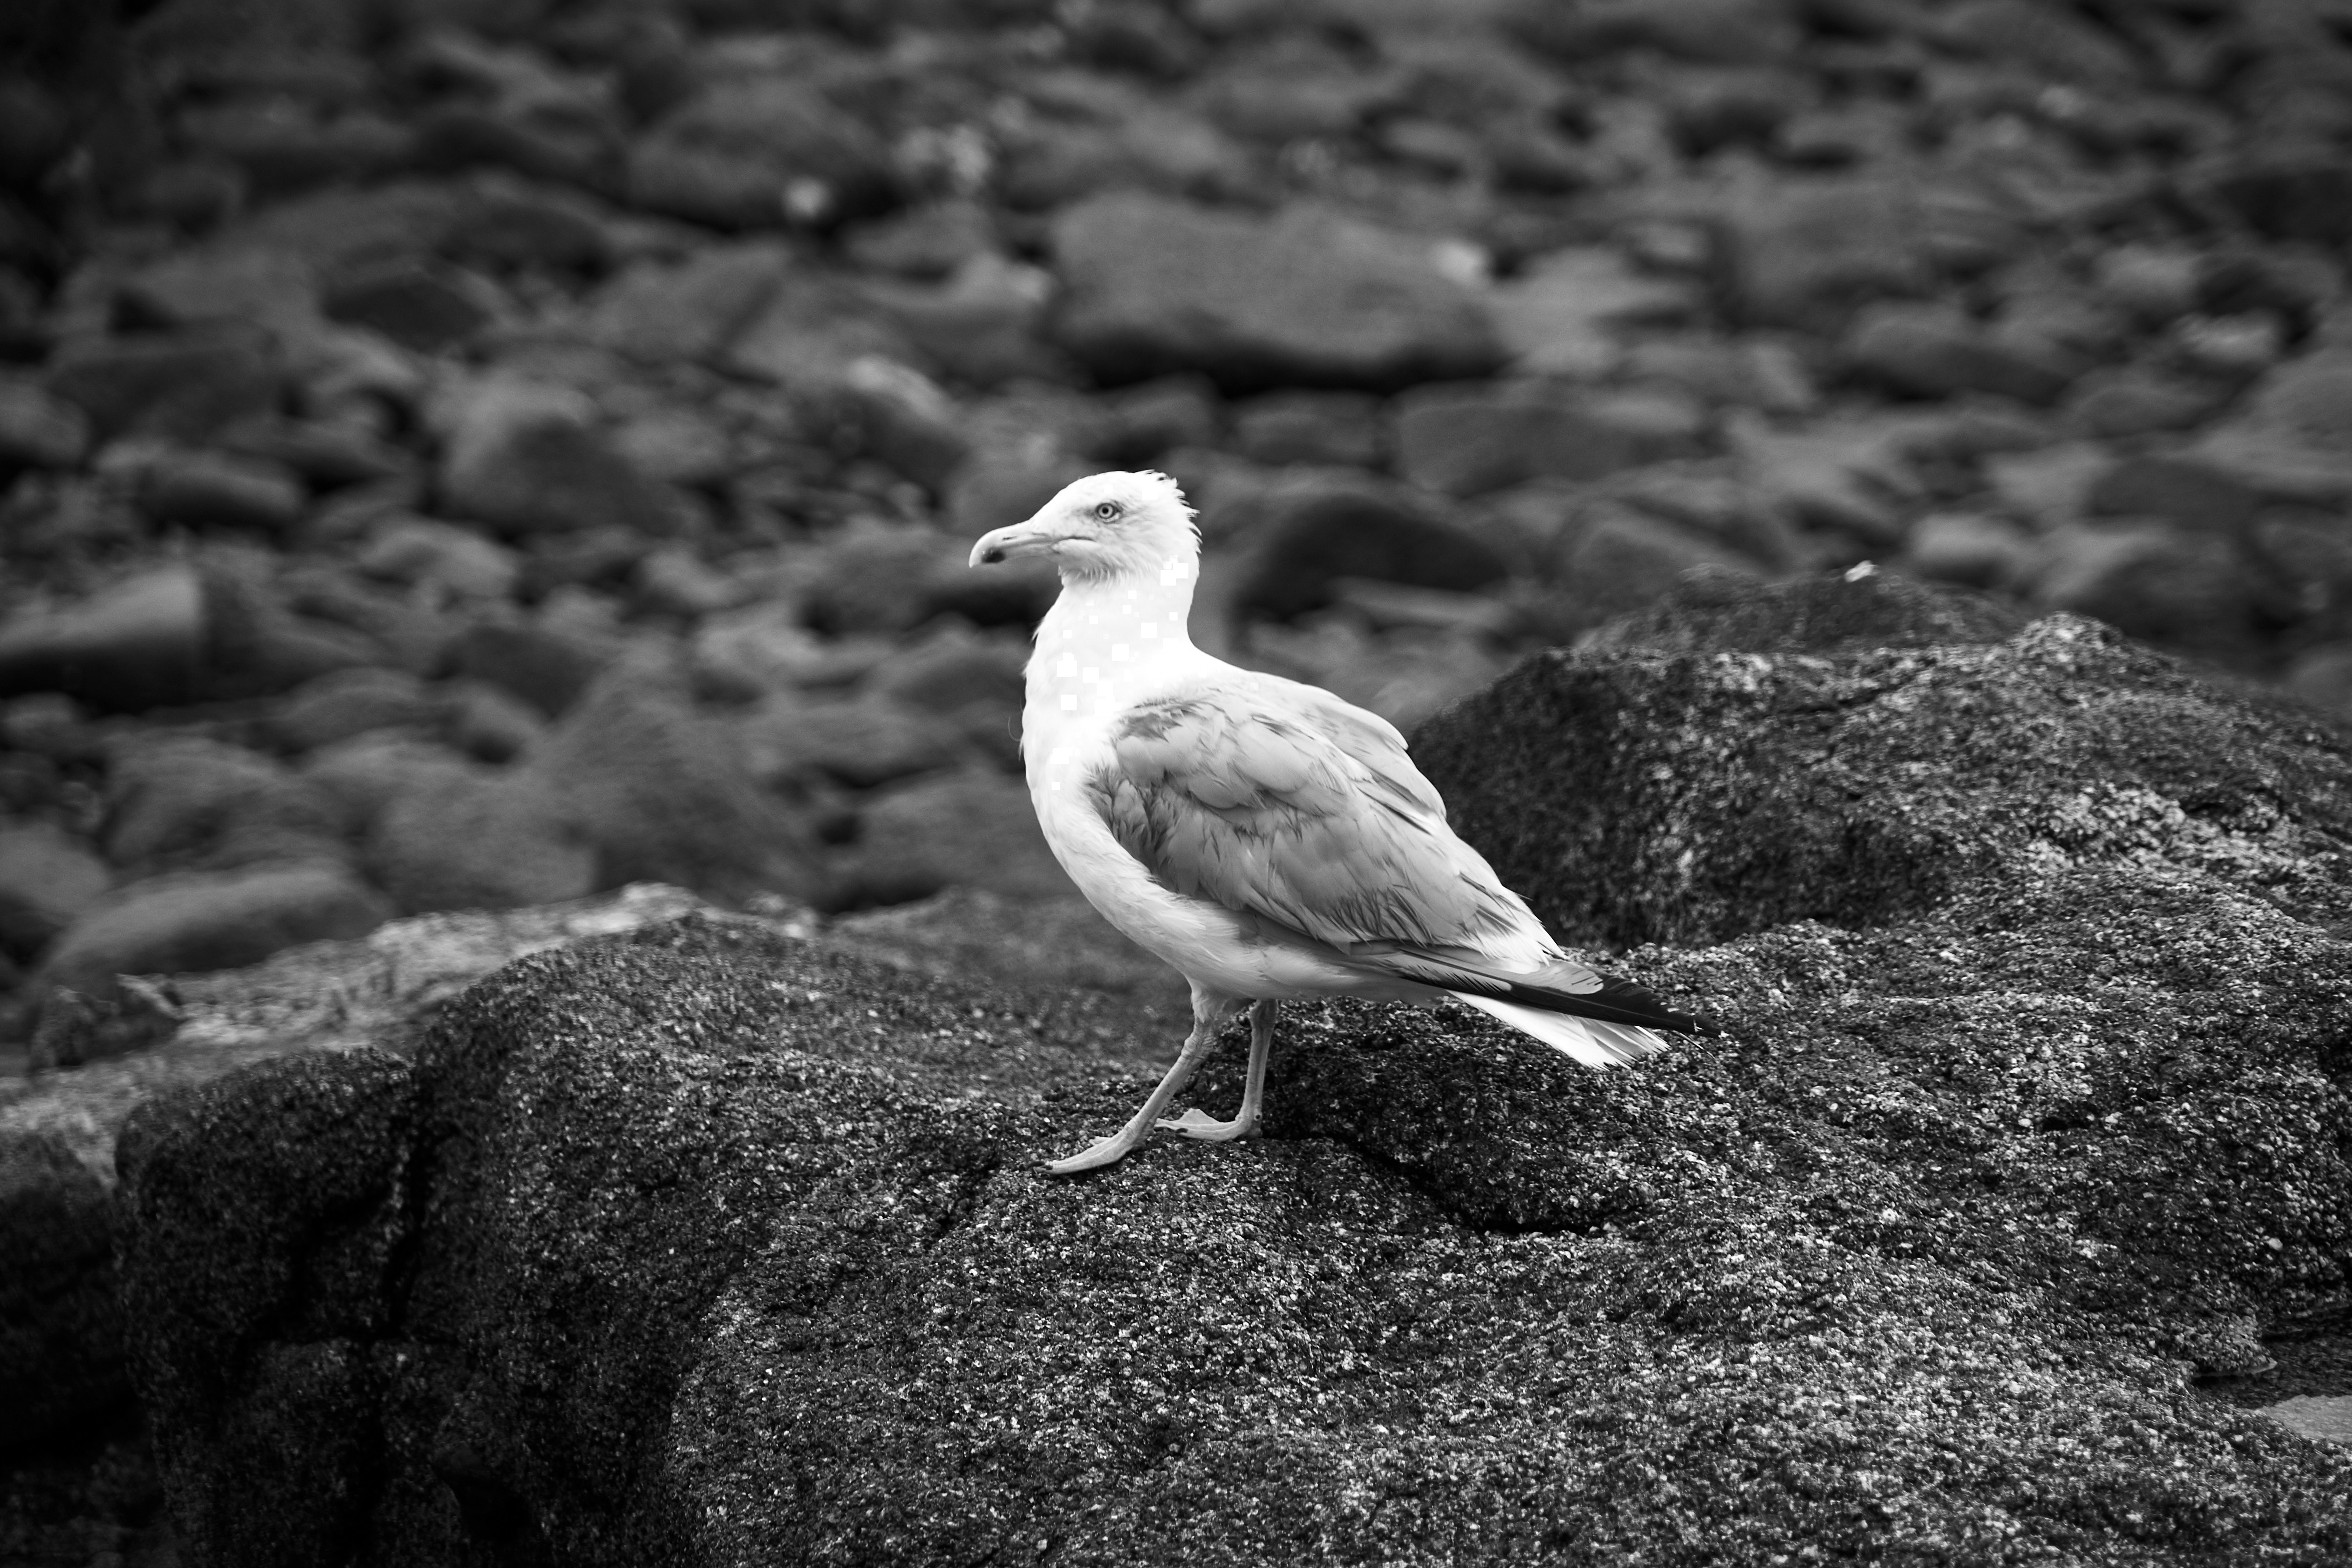
bird, white, black, beak, seabird, european herring gull, black and white, gull, wildlife, monochrome photography, charadriiformes, monochrome, photography, adaptation, rock, stock photography, plant, style, wing